Tobu 8000 series

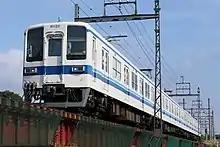
A refurbished four-car set on an Ogose Line service, with external speakers visible, in June 2019

From the start of the revised timetable on 14 June 2008, only refurbished four-car driver-only-operation sets are used on the Tobu Ogose Line. These are also stationed in , and five sets are required every day.